Seaton tram station

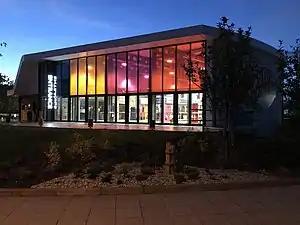
The frontage of the latest Seaton tram station

The Seaton tramway station is the southern terminus of the Seaton Tramway. The station is situated in the town centre of the town of Seaton in the English county of Devon. The terminus at Seaton opened in 1975, and has since been entirely rebuilt twice. The most recent rebuilding has resulted in the construction of a modern enclosed building suitable for operation all-year round, and which acts as a venue for a range of tramway and community based events.